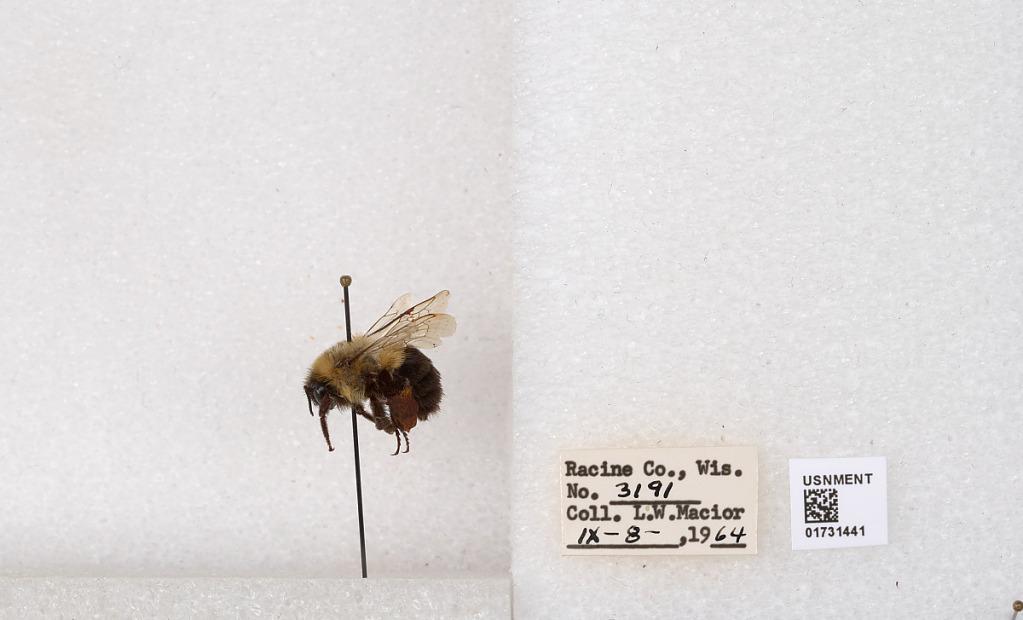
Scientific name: Bombus impatiens Cresson
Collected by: L. Macior
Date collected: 1964-9-8
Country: United States
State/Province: Wisconsin
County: Racine
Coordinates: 42.7299, -87.8123